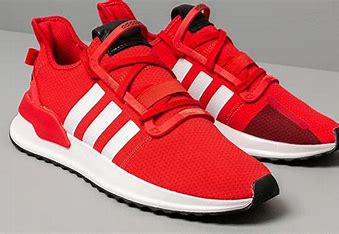
Brand: Adidas
Model: U_path Run